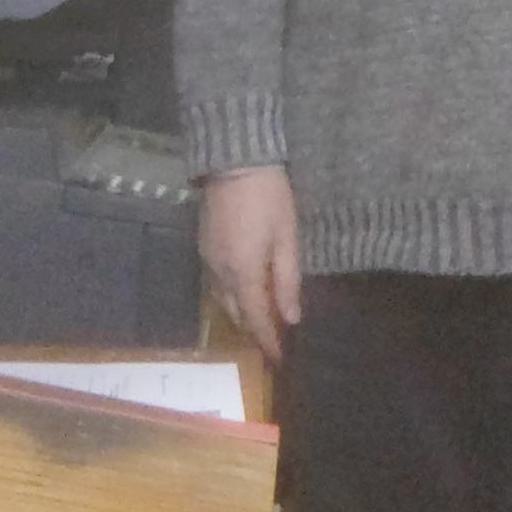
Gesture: no_gesture